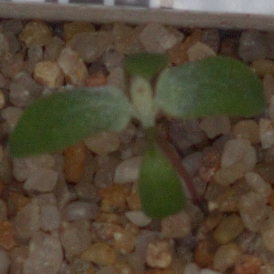
Label: fat_hen